Yannick van der Ark

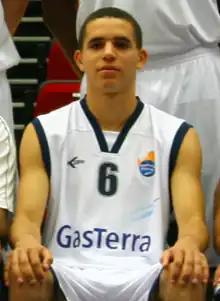
Van der Ark in 2011

Yannick van der Ark (born April 12, 1993) is a former professional basketball player. He played four seasons with the GasTerra Flames from Groningen. He won a Dutch Championship and two Cups with the team.